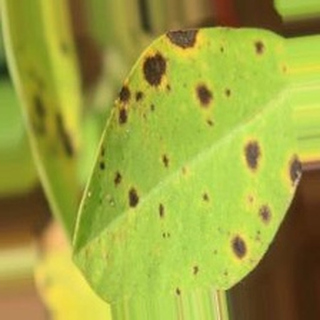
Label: groundnut_late_leaf_spot